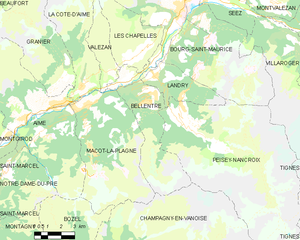
Carte des communes françaises
Bellentre est une ancienne commune française située dans le département de la Savoie en région Auvergne-Rhône-Alpes.